Excise tax in the United States

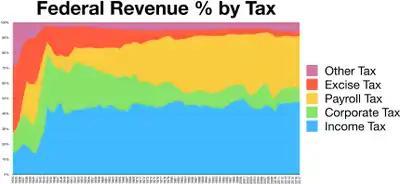
Historical tax revenue by source.

The U.S. Constitution, ratified in 1789, gave the federal government authority to tax, stating that Congress has the power to